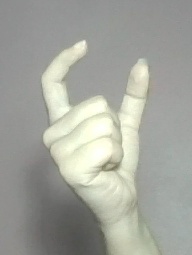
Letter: nun